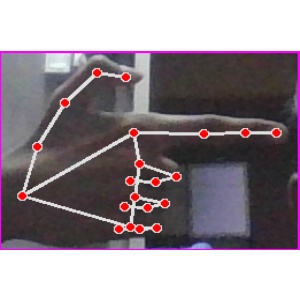
अक्षर: ब